National University of Saint Anthony the Abbot in Cuzco

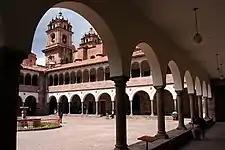
Interior view of the historical premises of the UNSAAC

The National University of Saint Anthony the Abbot in Cuzco (Spanish: "Universidad Nacional de San Antonio Abad del Cusco") (UNSAAC), also known as Saint Anthony University of Cusco or University of Cusco, is a public university in Cusco, Peru and one of the oldest in the country. Its foundation was first proposed on March 1, 1692, at the urging and support of Pope Innocent XII. The document in which Pope Innocent XII sponsored the founding of the university was signed in Madrid, Spain by King Charles II on June 1, 1692, thus becoming Cusco's principal and oldest university. The university was authorized to confer the bachelors, licentiate, masters, and doctorate degrees.